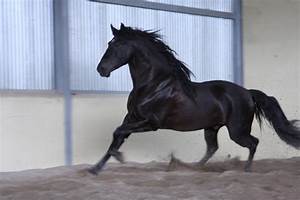
Label: cavallo